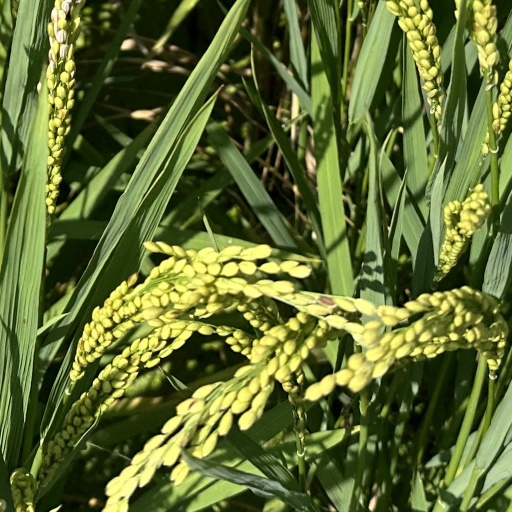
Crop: rice